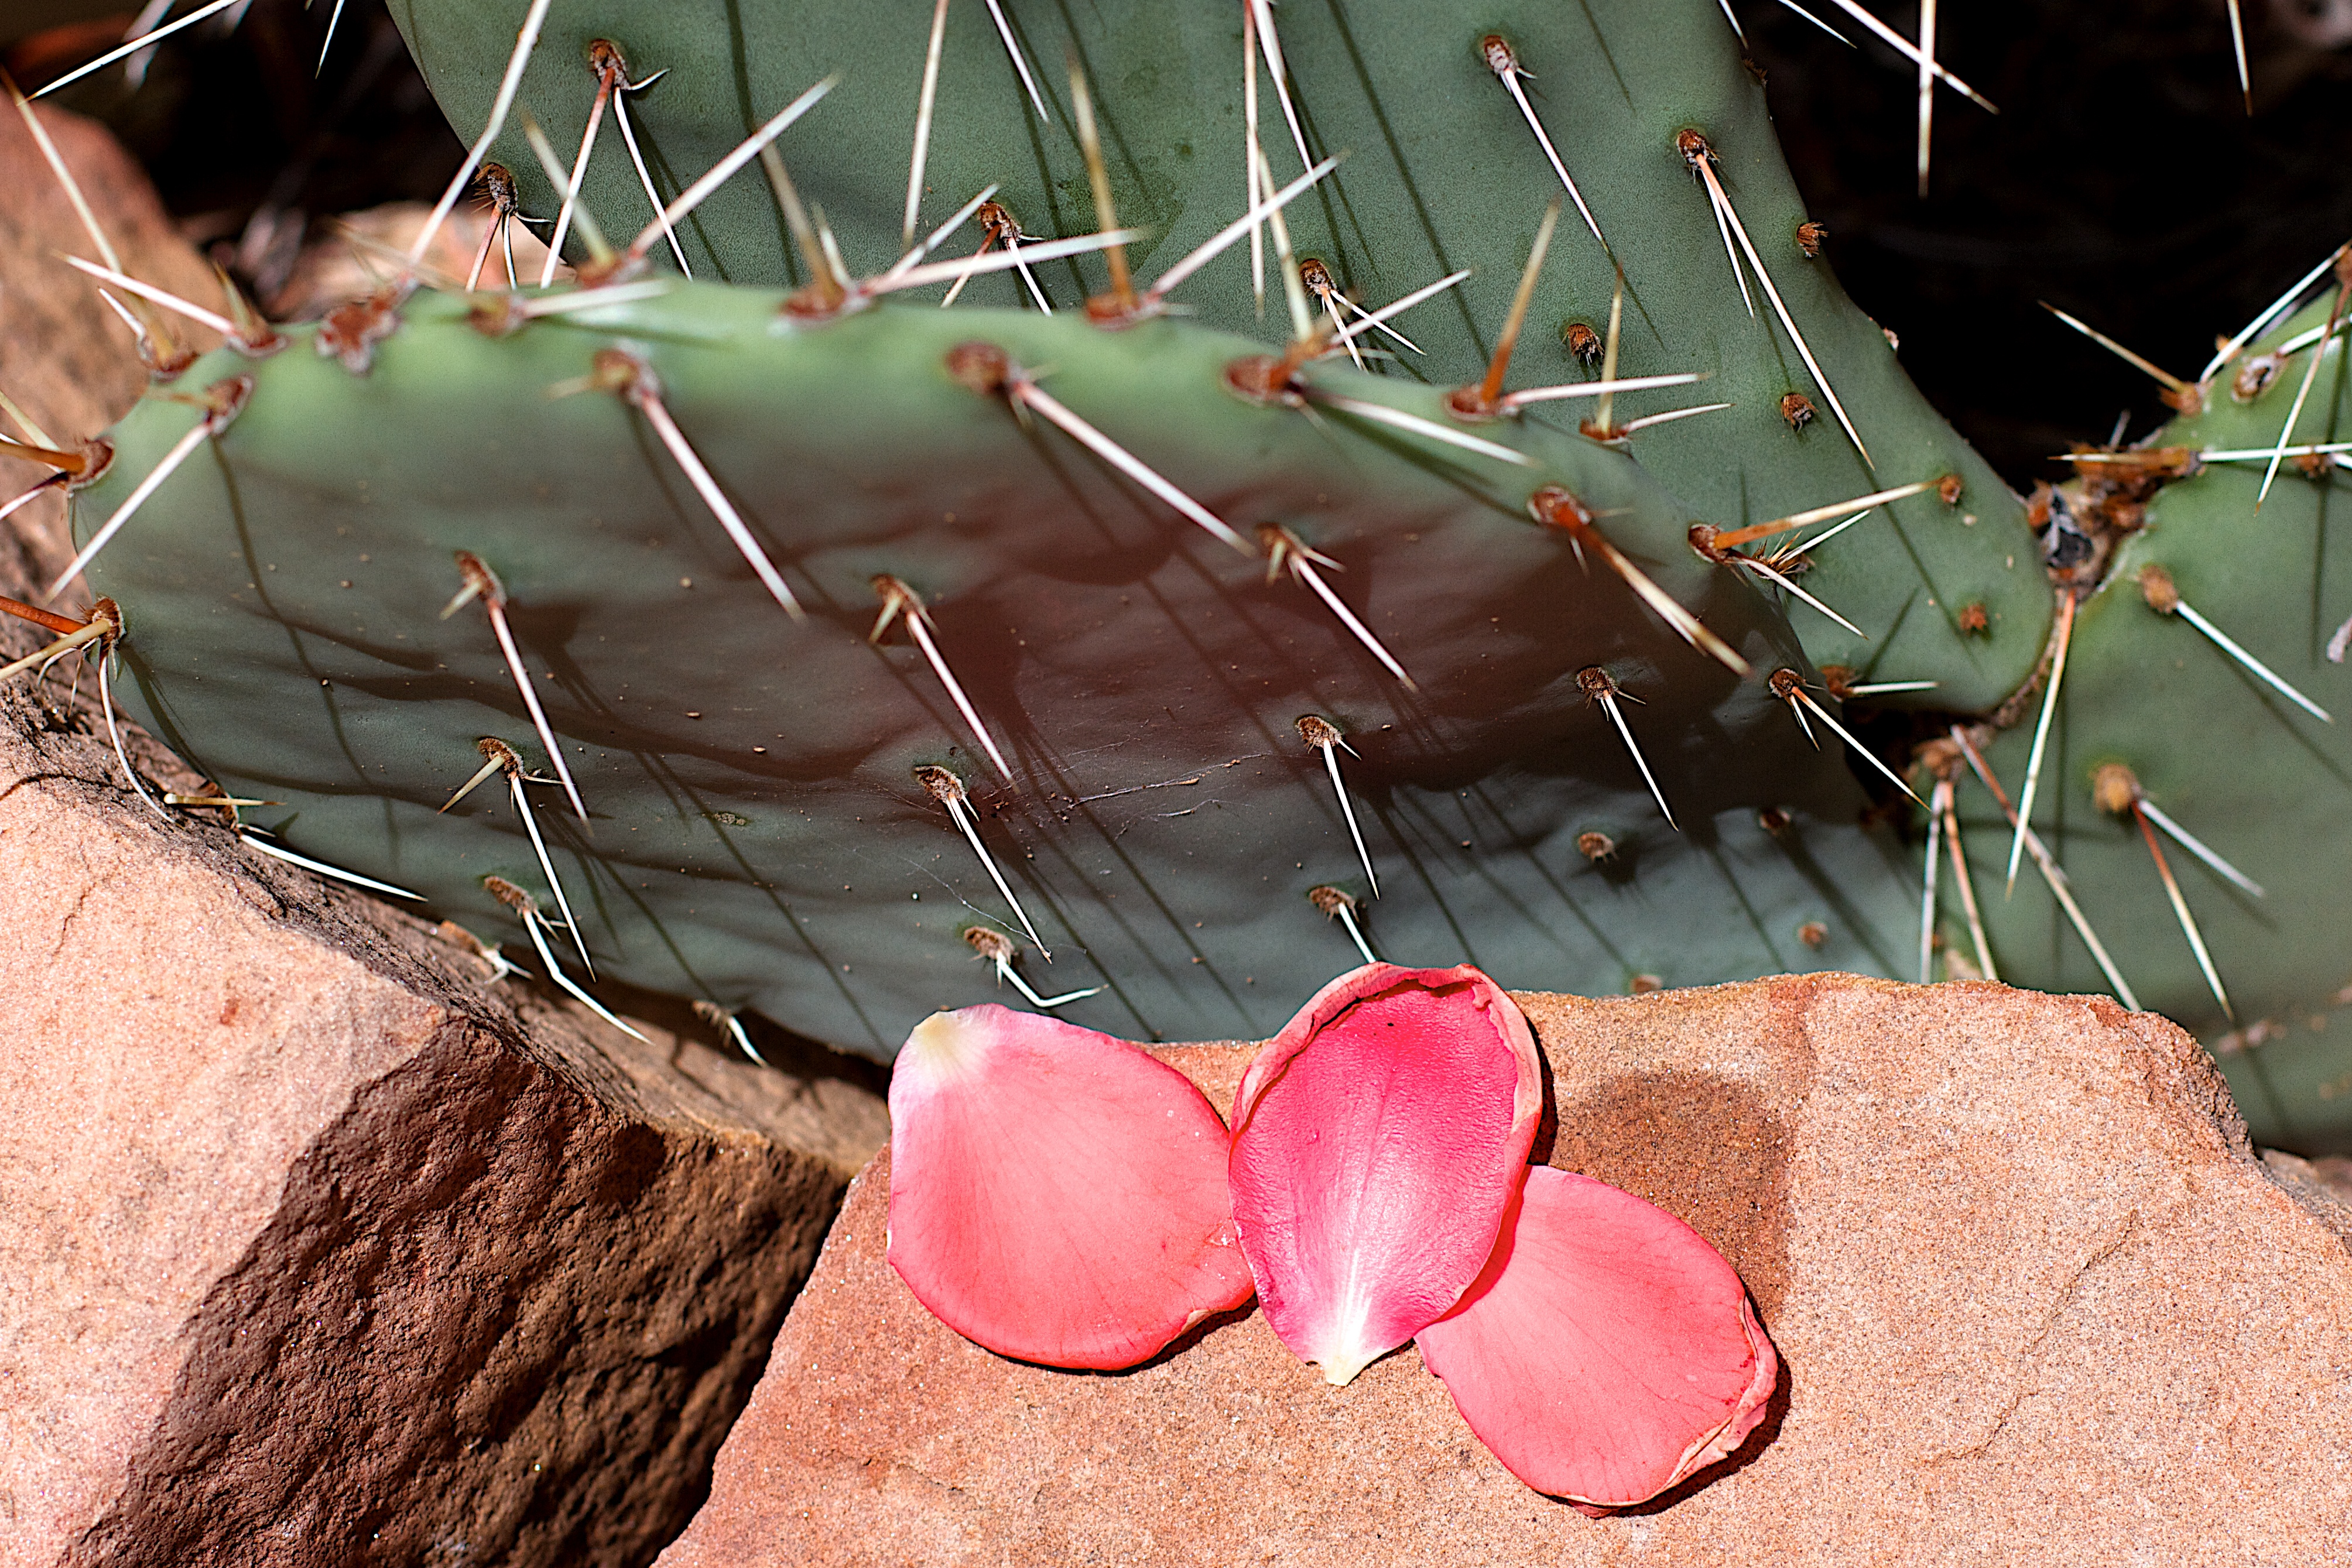
cactus, plant, leaf, flower, rose, botany, flora, 2014365, flowering plant, land plant, thorns spines and prickles